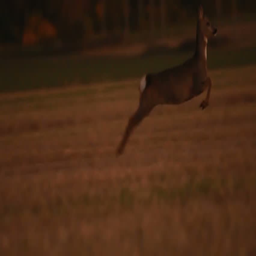
a deer runs through a field